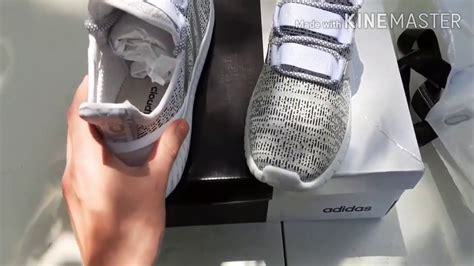
Brand: Adidas
Model: Kaptir